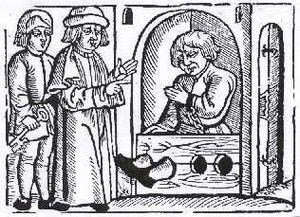
Un travail à ferrer — ou simplement travail — est un dispositif plus ou moins sophistiqué conçu pour maintenir et immobiliser de grands animaux, en particulier lors du ferrage.